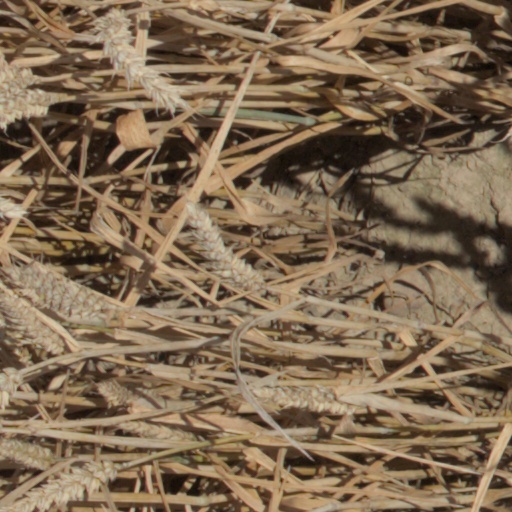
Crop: wheat